Tiger Gang

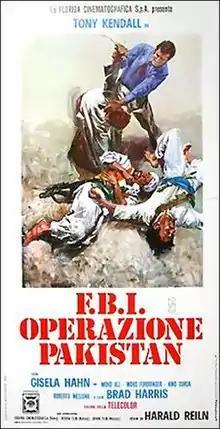
Italian film poster

The Tiger Gang is a 1971 Kommissar X Eurospy film directed by Harald Reinl that was an international co-production between West Germany, Italy & Pakistan.